Lynching of Henry Lowry

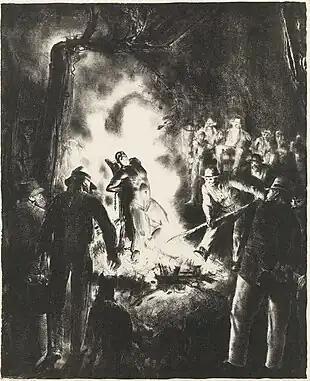
"The Law Is Too Slow" (1923) by George Bellows

Ralph Roddy, a reporter for the "Memphis Press", gave a detailed account of events. While the plan had been to kill Lowry at the Craig farm, the growing size of the mob prevented that, and after the victim had been moved a little way from a place called Harrison's Landing, it was decided to kill him where they were, in a "natural amphitheater between two bluffs, with the Mississippi on one side and a huge lake, caused by backwater, on the other". The place was in sight of the Craig farm and in front of the house of J. T. Williams, who had hidden Lowry on his farm for two days after the Christmas Day shooting.